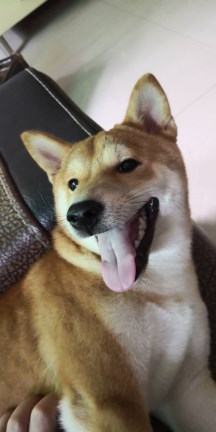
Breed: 1043-n000001-Shiba_Dog